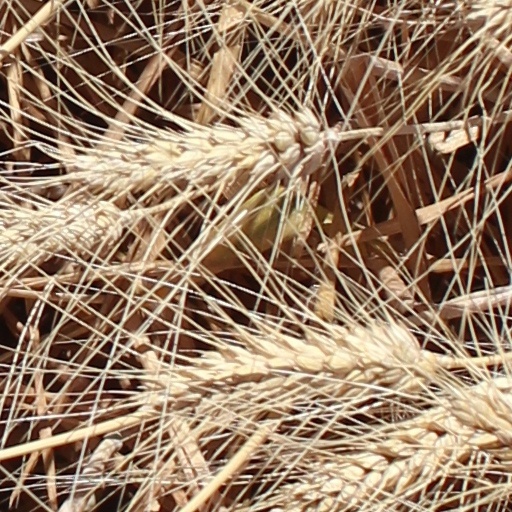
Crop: wheat